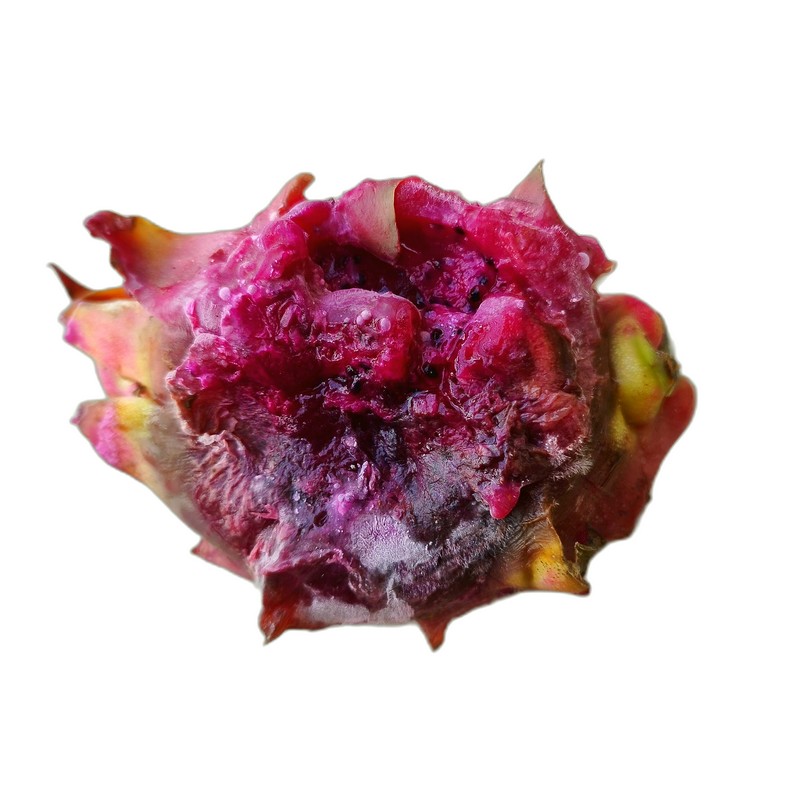
Label: Defect Dragon Fruit